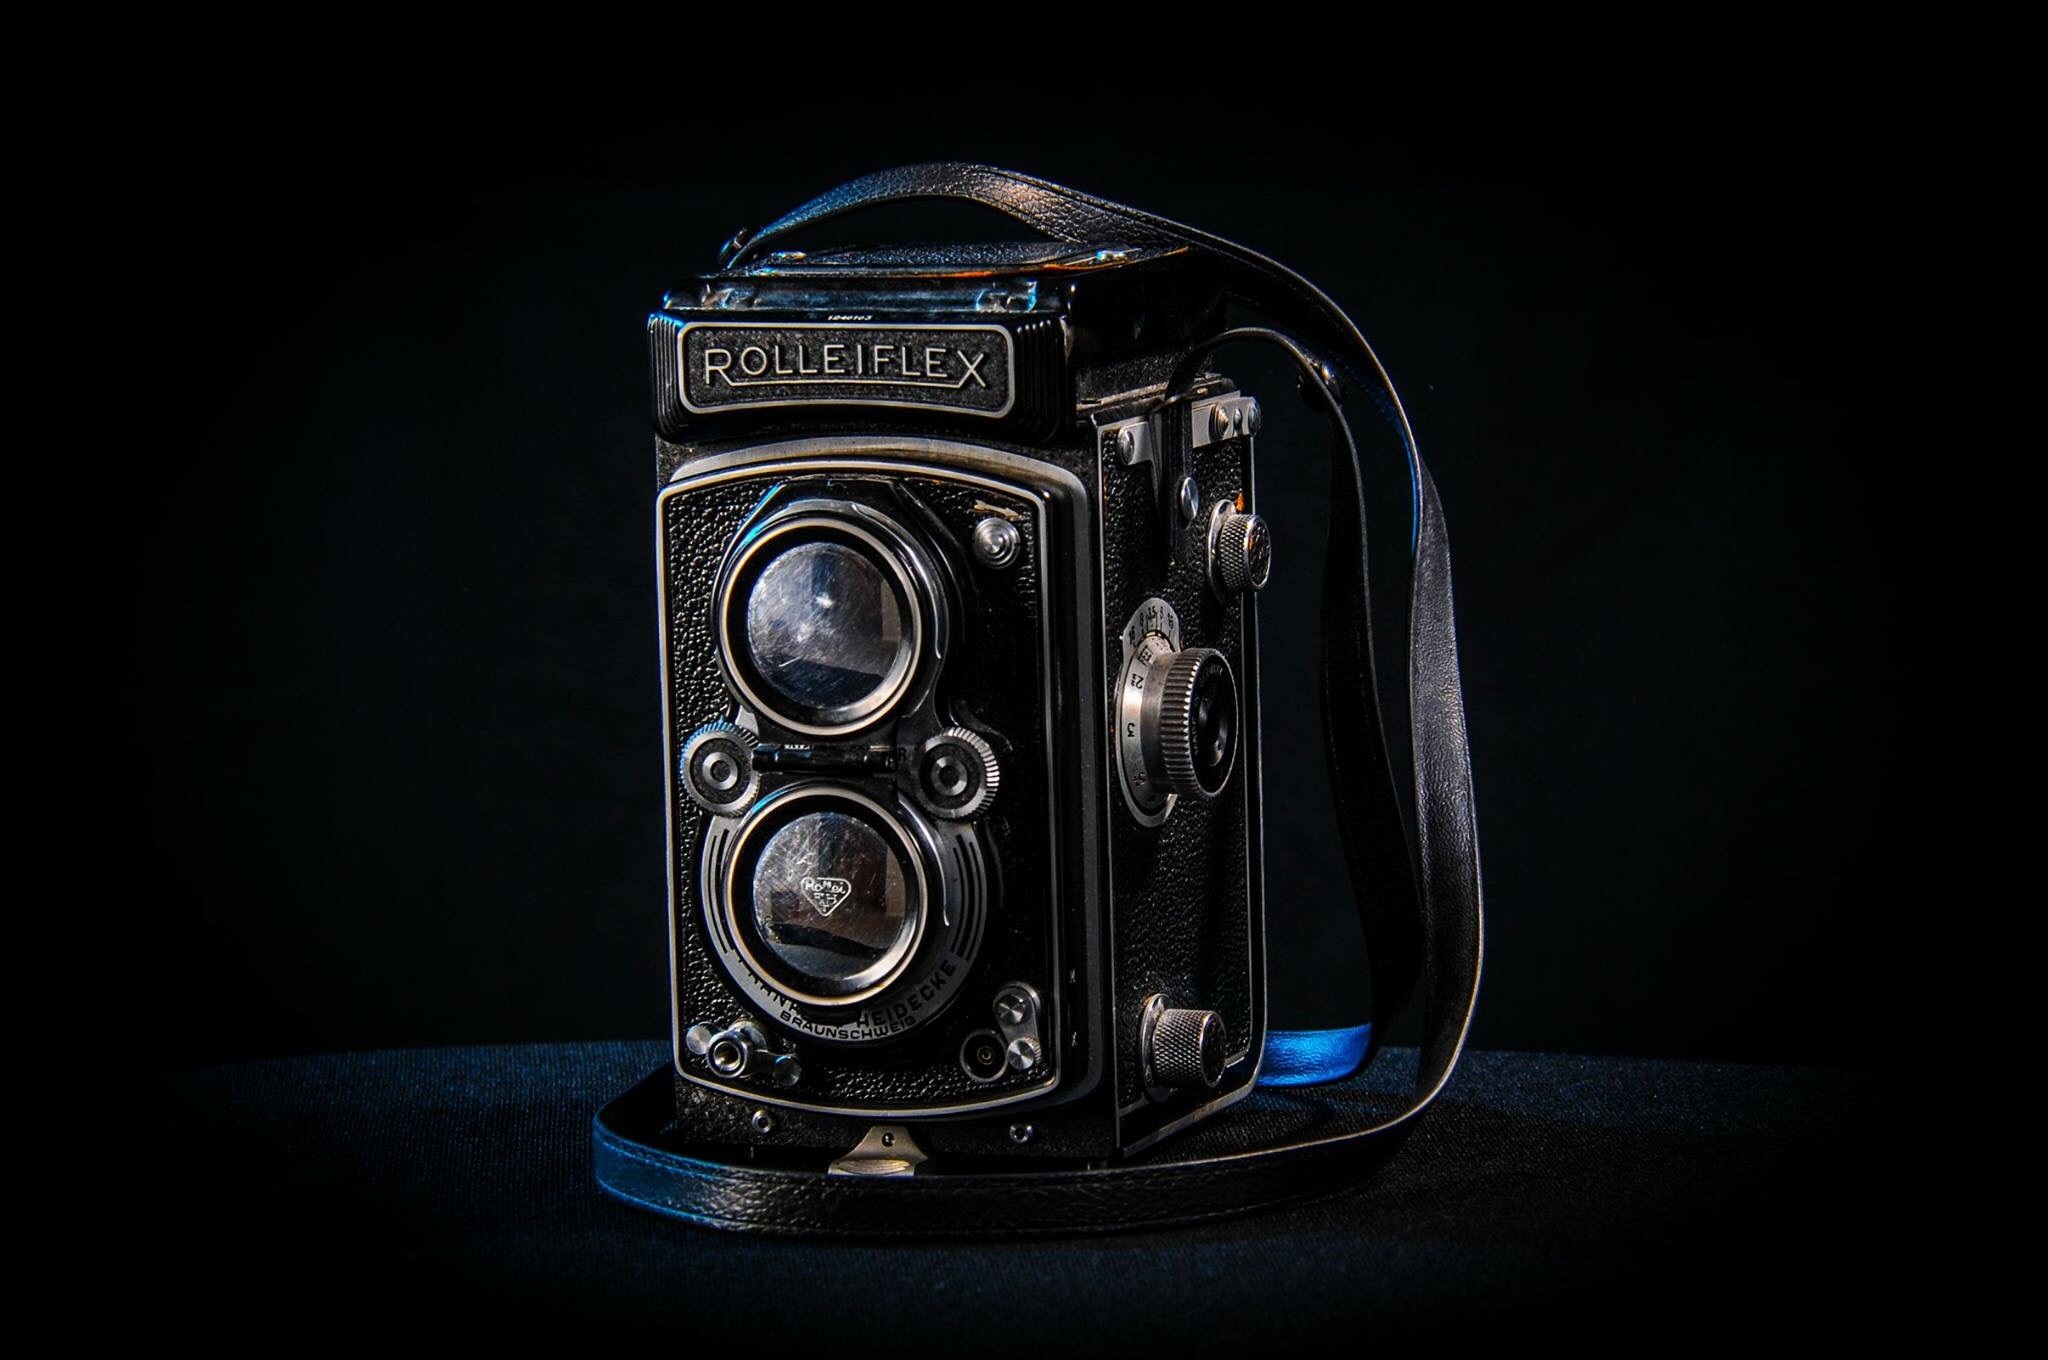
technology, camera, retro, vintage camera, reflex camera, digital camera, camera lens, digital slr, single lens reflex camera, cameras optics